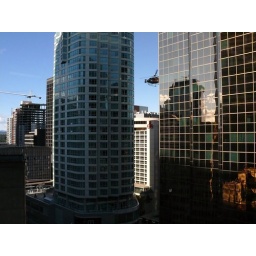
Fantastic Four 2, the Silver Surfer, movie set outside my office window in Vancouver, Canada